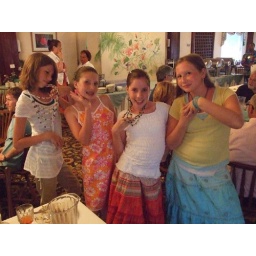
the 4 girls show of their new Bermudian jewelry in the dining room!(Tuesday at dinner, Day 4)